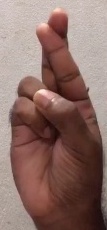
ASL sign: R